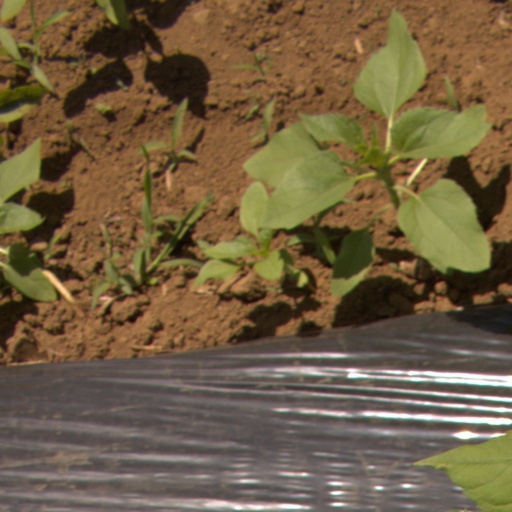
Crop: Jerusalem artichoke